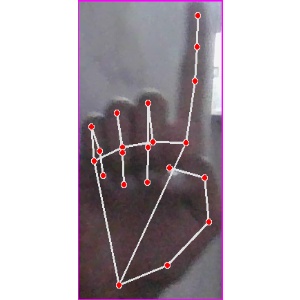
अक्षर: क